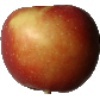
Label: braeburn_apple